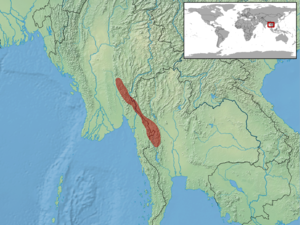
Cyrtodactylus feae est une espèce de geckos de la famille des Gekkonidae.